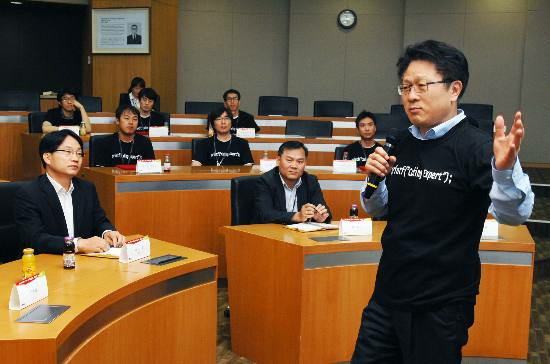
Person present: Yes